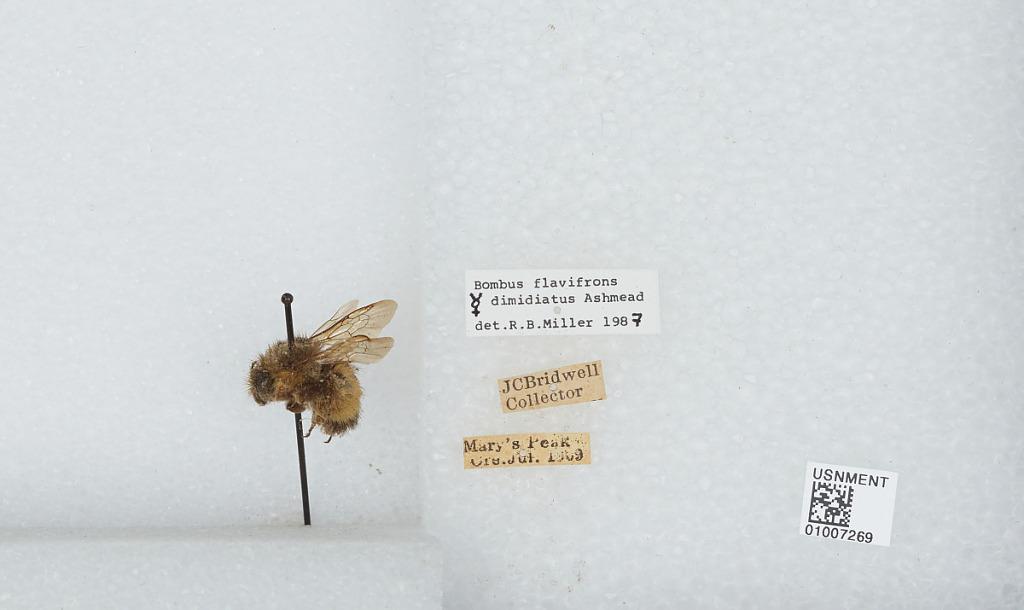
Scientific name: Bombus (Pyrobombus) flavifrons Cresson
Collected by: J. Bridwell
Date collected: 1909-7-
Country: United States
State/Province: Oregon
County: Benton
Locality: Marys Peak
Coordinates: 44.5044, -123.552
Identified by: Miller, R. B.